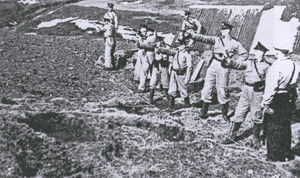
Islands historie / Det selvstændige Island (1918-) / 2. verdenskrig (1940-1945)
Efter udbruddet af 2. verdenskrig begyndte Island midlertidigt at opbygge deres eget militær. Her ses skydetræning.
Islands historie er anderledes end historien i det øvrige Norden. Lige fra den første tid kender man enkeltpersoner, deres navne og slægtsforhold samt præcise årstal. Blandt de ældst kendte bøger skrevet på Island er Sagaerne, som beretter om landets historie. Der er få lande, som har en så rig dokumentation af deres tidligste historie som Island.